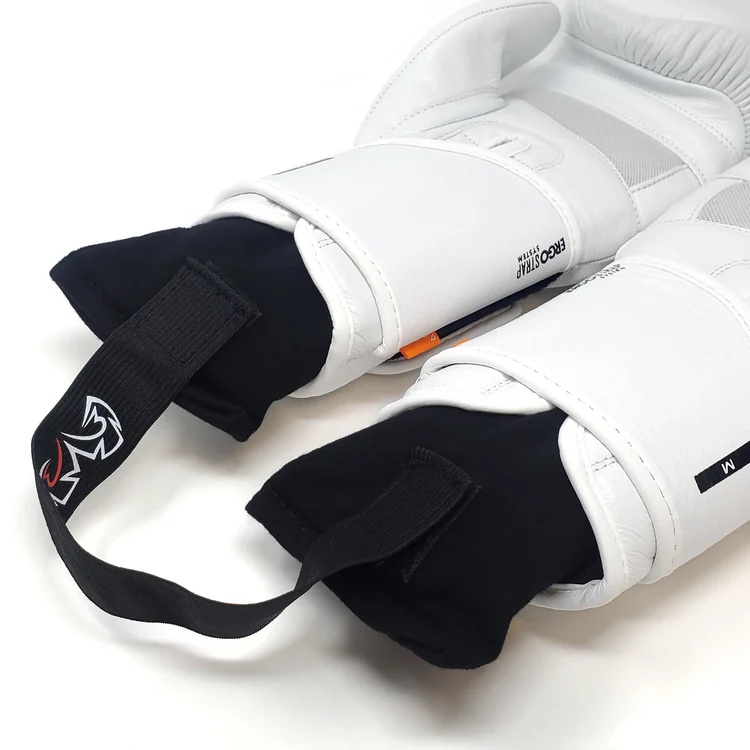
Rival Deodorizing Pouches
Brand: RIVAL
Filled with the amazing absorbency power of activated bamboo charcoal, the Rival Deodorizing Pouches help dry out any moisture from your equipment in between sessions to keep them smelling fresh and free of any lingering odours. Bamboo charcoal's highly-porous structure offers ten times more surface area and is four times more absorbent than regular charcoal. Environmentally sustainable and free of toxins, it's equipped with countless tiny holes that efficiently absorb odours, moisture and air pollutants like ammonia, benzene and formaldehyde, among others. An elastic strap with hook and loop attachments keeps the pouches connected for easy carrying, while also allowing you to separate them if need be when packing your gear into your gym bag. Slip the convenient, lavender scented pouches into your gloves, shoes, headgear or any other equipment when you’re done training and let them do the work — You will notice the long-lasting freshness the next time you train! Features Activated Bamboo Charcoal Filling Fresh Lavender Scent Flannel Pouches Connector Strap With Hook & Loop Attachments Printed Rival Graphics Lifespan of Approximately 8 Months
Category: Sporting Goods > Athletics > Boxing & Martial Arts > Boxing & Martial Arts Training Equipment